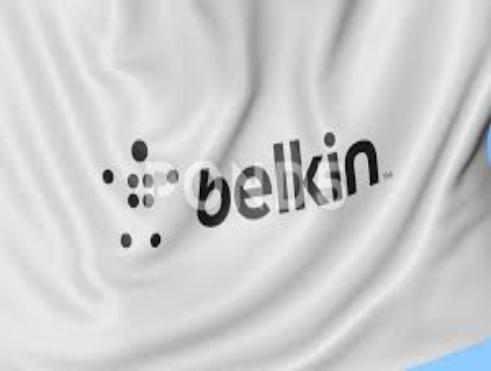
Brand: BELKIN-1
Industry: Electronic